Harold Bolingbroke Mudie

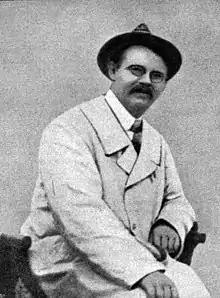
Harold Bolingbroke Mudie, British Esperantist

Harold Bolingbroke Mudie (London, 30 January 1880 – 6 January 1916) was a British Esperantist. He served as the first President of the World Esperanto Association.